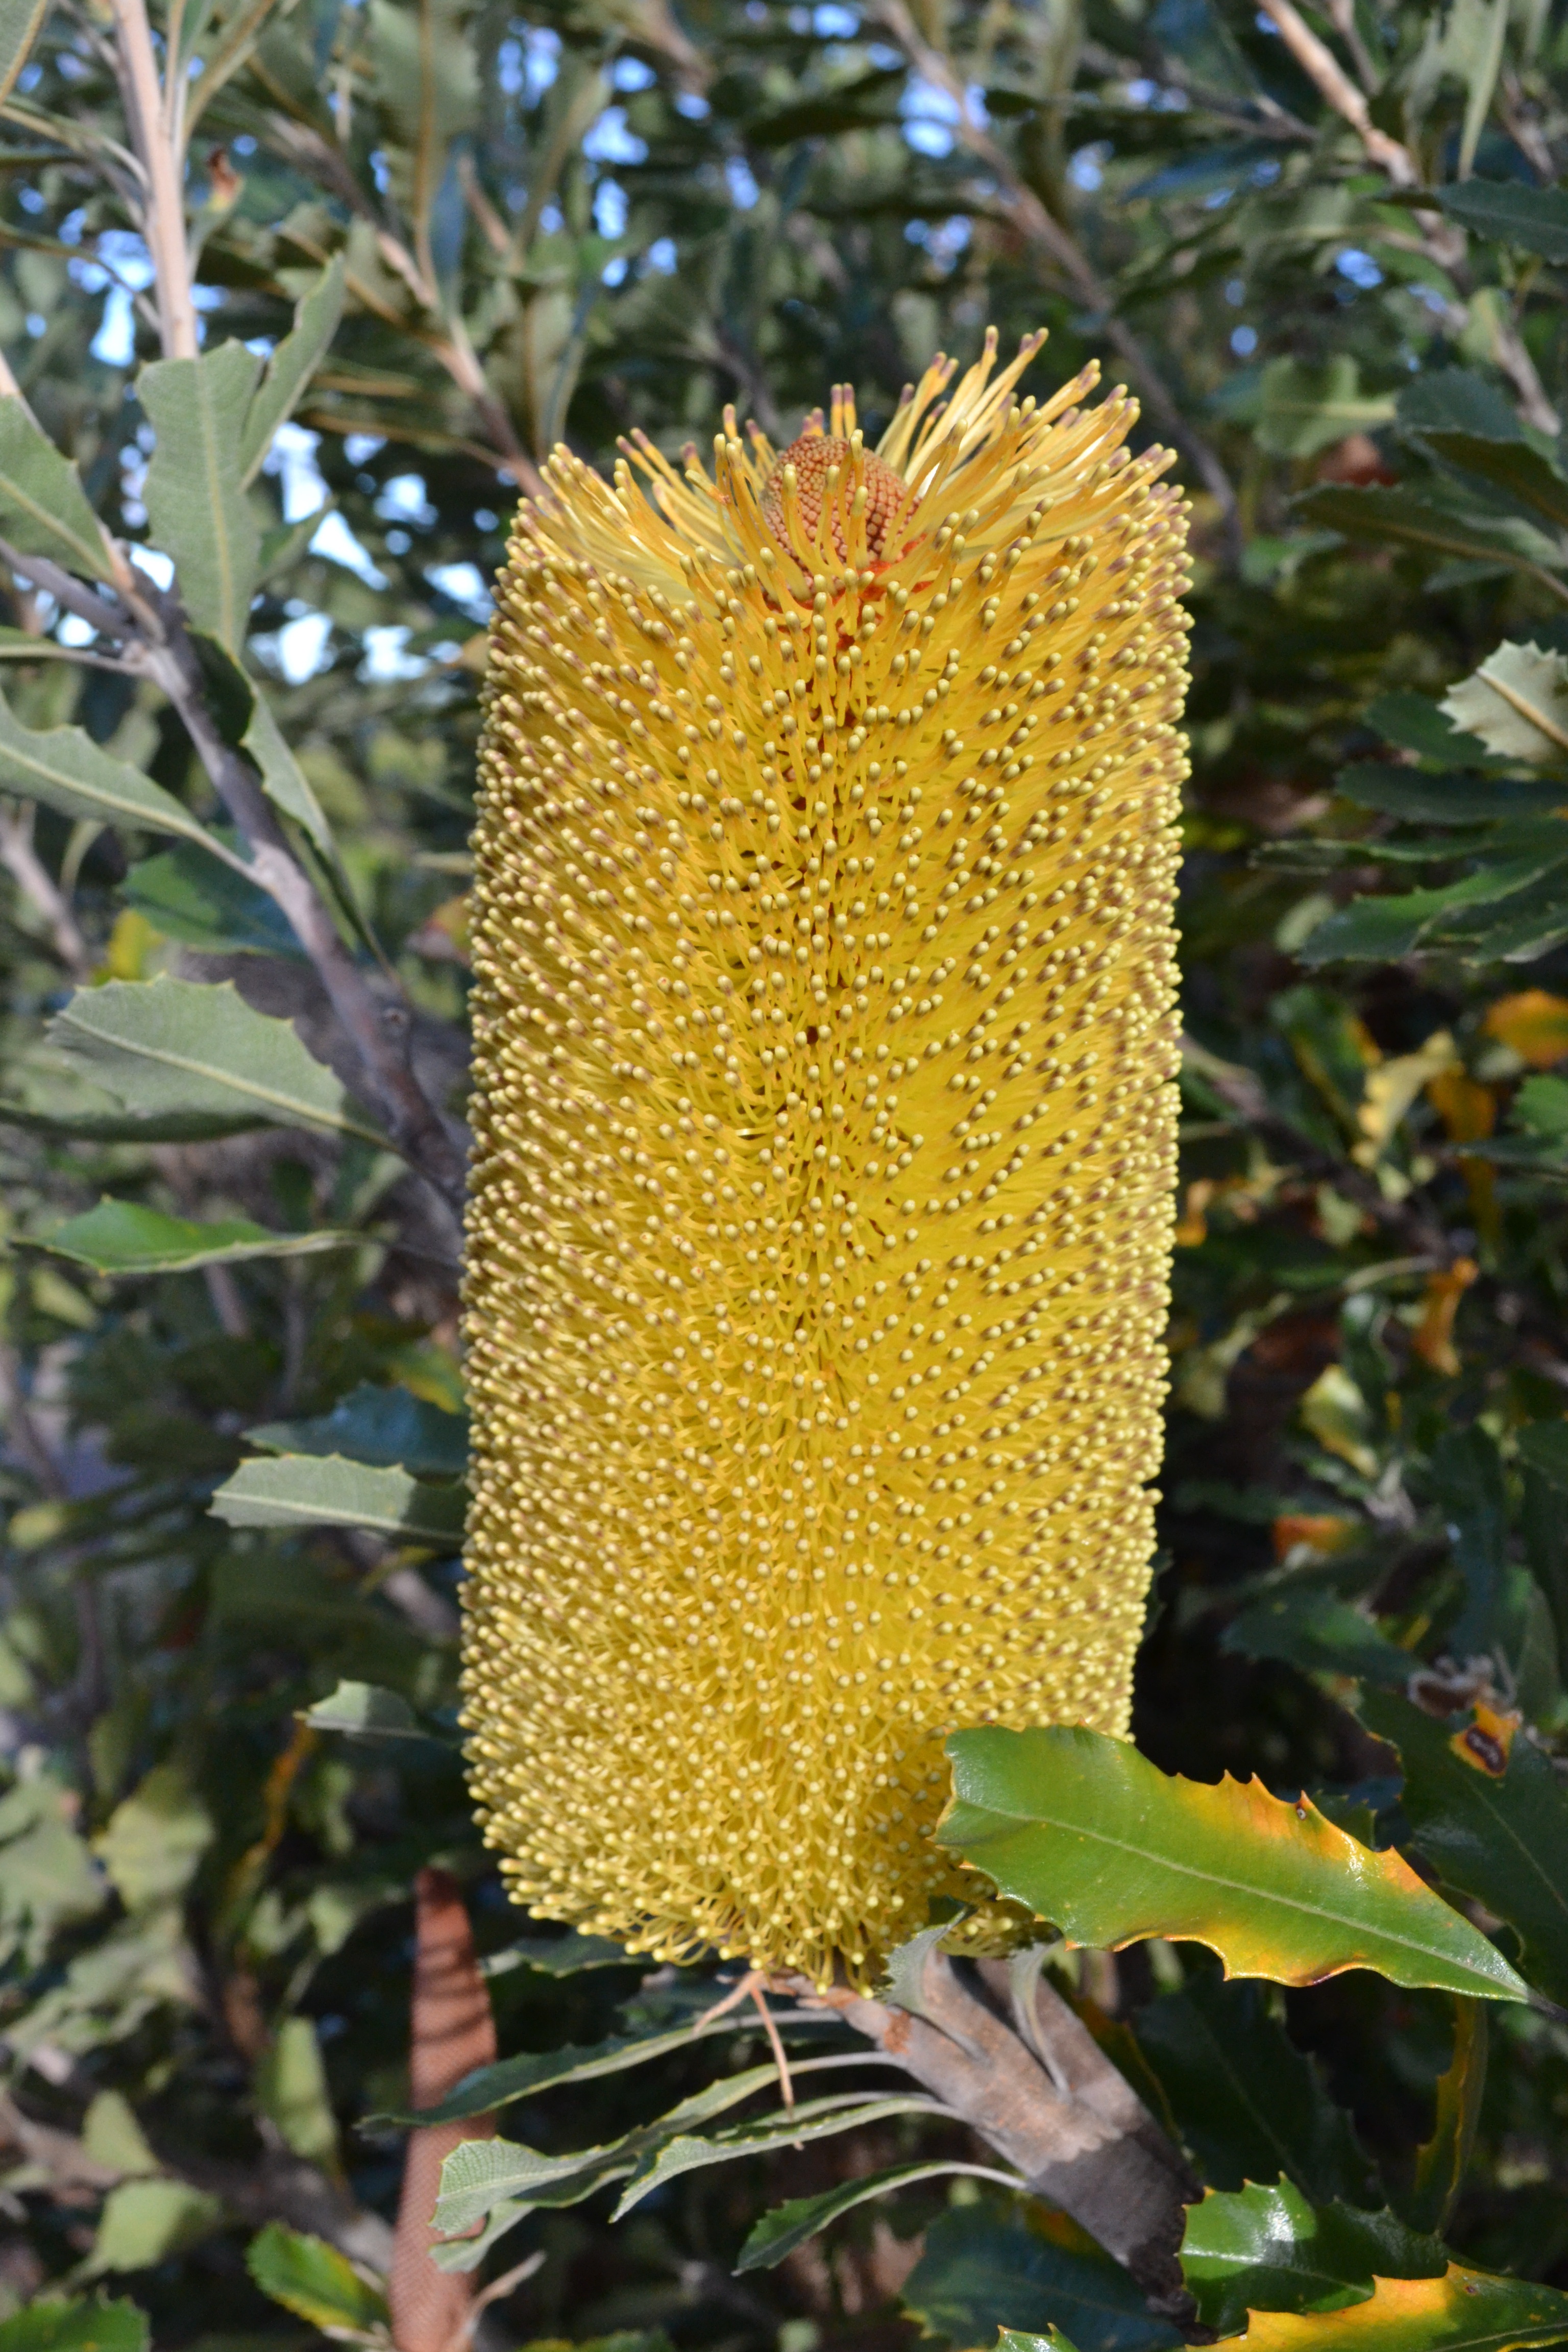
plant, flower, food, produce, botany, yellow, flora, spike, wildflower, flowers, australia, shrub, serrata, banksia, flowering plant, daisy family, torch lily, land plant, proteales, protea family, proteaceae, native flora